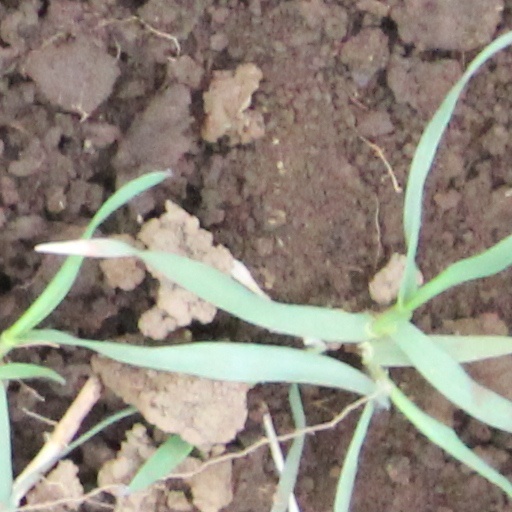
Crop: wheat